The Sandpiper

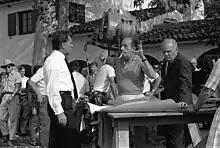
Burton (left) in conversation with Minnelli (with cigarette) during filming

The character Laura Reynolds nurses a sandpiper with a broken wing, as Edward Hewitt looks on. The bird lives in her home until it is healed and then flies free, though it comes back occasionally. This sandpiper is used as a central symbol in the movie, illustrating the themes of growth and freedom.